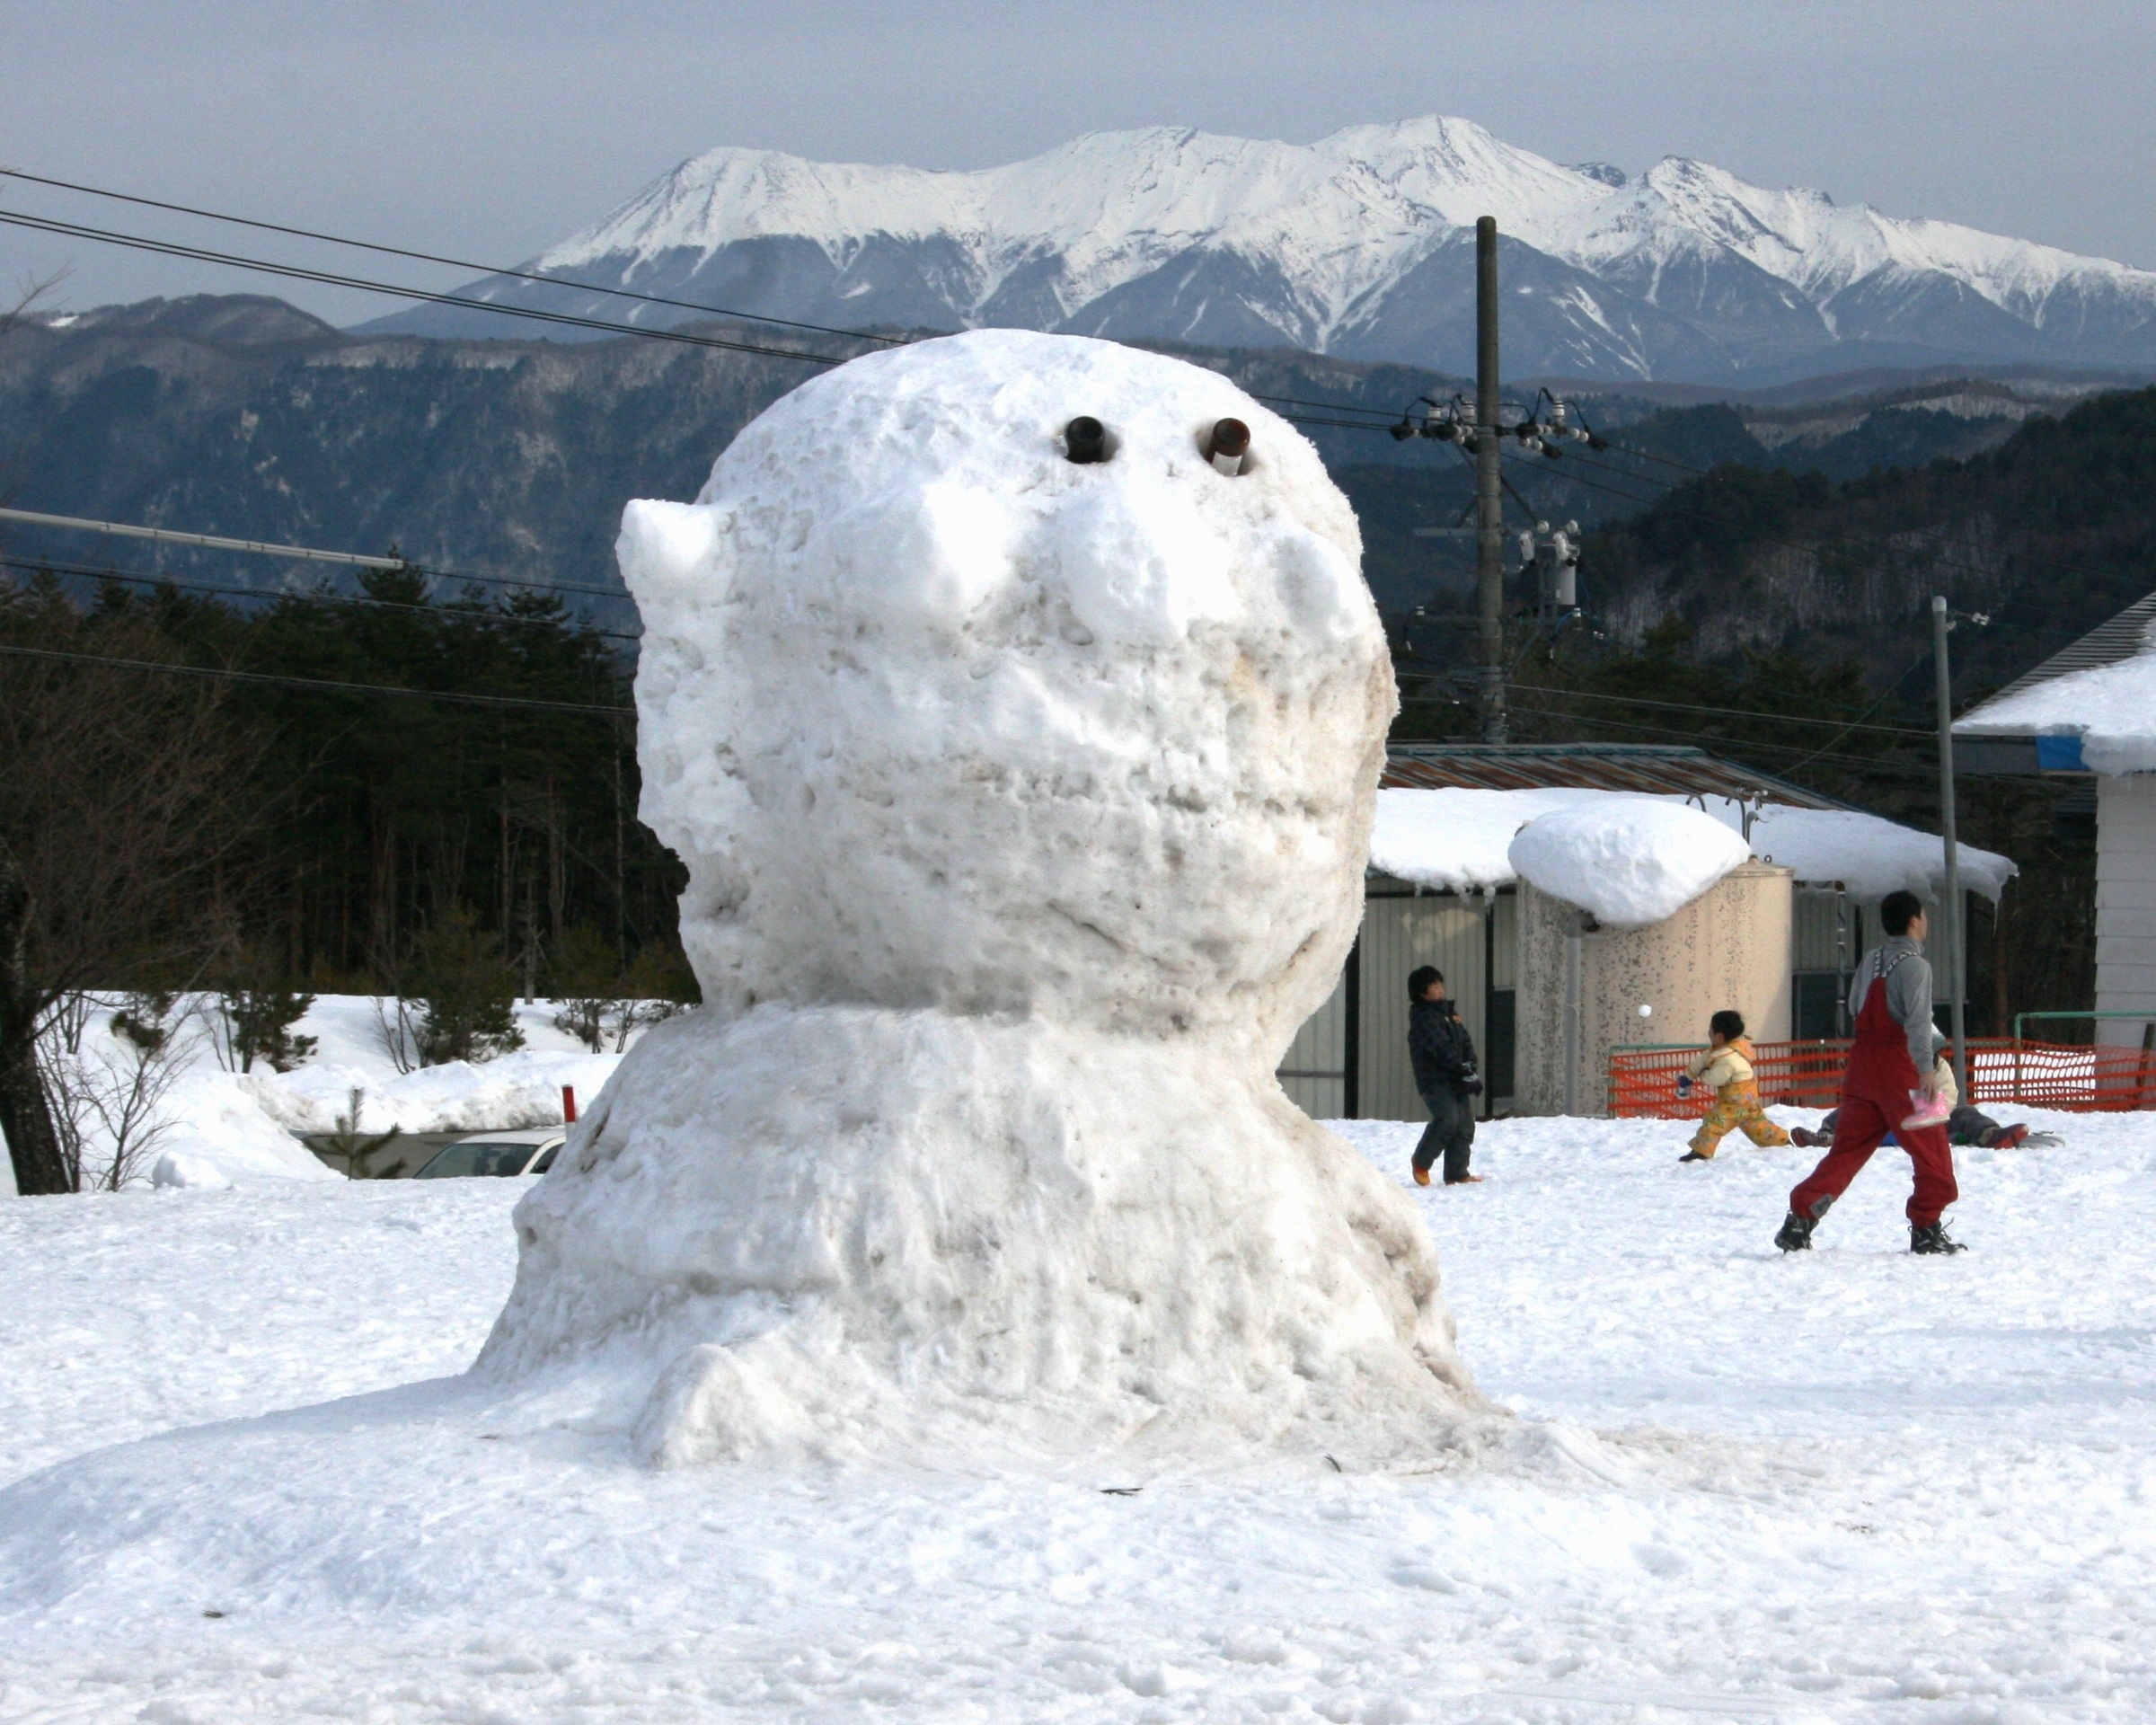
snow, cold, winter, white, ice, weather, holiday, child, frozen, playing, arctic, christmas, season, smiling, snowflake, fight, fun, happy, snowman, joy, blizzard, xmas, freezing, throwing, enjoying, snowball, snowball fight, mount kurai